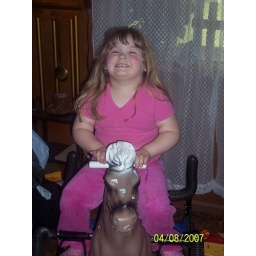
Kaleighanne on horse at grampa rhines house on easter in 2007